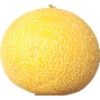
Label: Cantaloupe 1